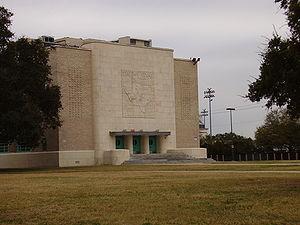
Il existe 181 colleges et universités, ainsi que des dizaines d'institutions de recherche et de développement au Texas. La majorité des universités publiques appartiennent à six systèmes différents : University of Houston, University of North Texas, University of Texas, Texas A&M University, Texas State University, et Texas Tech University. L'Université du Texas à Austin, la Texas A&M University, l'University of Houston, et l'University of North Texas sont les quatre plus grands établissements d'enseignement supérieur avec un total de 165 000 étudiants.